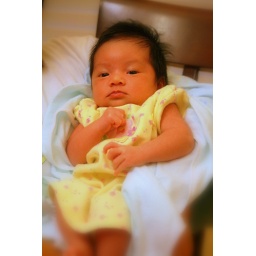
in her yellow dress